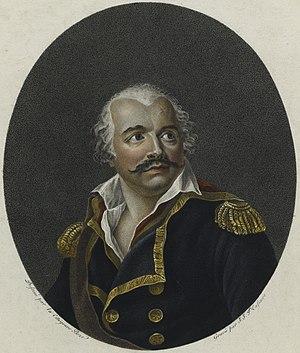
Gouhenans est une commune française située dans le département de la Haute-Saône, en région Bourgogne-Franche-Comté. Elle fait partie de la communauté de communes du Pays de Villersexel.
Jean-François Carteaux, né à Gouhenans dans la Haute-Saône, le 31 janvier 1751, mort à Paris le 12 avril 1813, est un général français de la Révolution et de l’Empire.
A Arles, la Révolution s'inscrit dans le cadre général de la Révolution nationale avec des particularités à la fois départementales et locales. La ville se déchire entre Monnaidiers et Chiffonistes c'est-à-dire entre patriotes et royalistes qui tour à tour dirigent la cité. Cette époque est illustrée par quelques figures nationales telles le jacobin aristocrate Antonelle, premier maire élu et plus tard membre de la conjuration des Egaux, ou le dernier archevêque d'Arles, monseigneur du Lau assassiné aux Carmes en septembre 1792. Marquée par des éléments climatiques rigoureux et des conditions économiques difficiles qui accroissent un climat social tendu, cette période révolutionnaire aura pour conséquence la disparition de l'église d'Arles et va structurer profondément la population et la vie politique arlésiennes en créant des rancœurs persistantes qui se manifesteront jusqu'au début du XXᵉ siècle.